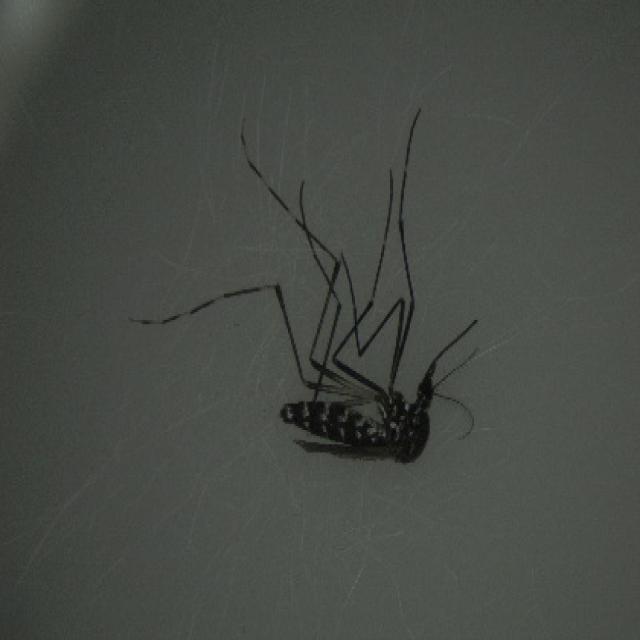
Species: aedes_albopictus